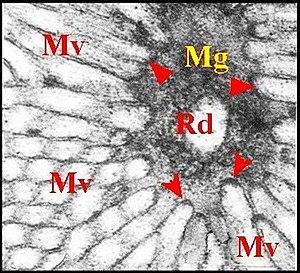
Canalicule excréteur (une section isolée) et appareil terminal avec ses microvillosités dans une glande tibiale d'Alopecosa cuneata mâle . Ultrastructure
Alopecosa est un genre d'araignées aranéomorphes de la famille des Lycosidae.